List of Inner Hebrides

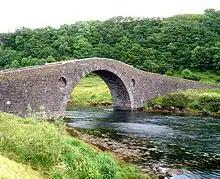
The Clachan Bridge, Seil, also known as the "Bridge Over the Atlantic"

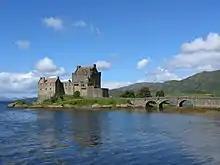
Eilean Donan castle

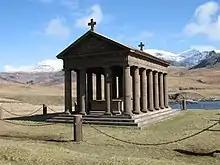
The Bullough mausoleum with the Rùm Cullin in the distance

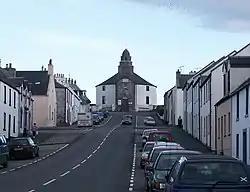
Bowmore, Islay with its distinctive round church

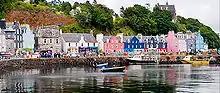
Tobermory harbour, Mull

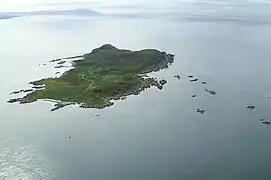
Cara from the air

The inhabited islands of the Inner Hebrides had a population of 18,257 in 2001, and 18,948 at the time of the 2011 census. The highest peaks of the islands have names deriving from both Gaelic and Old Norse, indicating the historical importance of these two cultures. The archaeological record for the period of Viking domination during the Early Historic period is, however, limited.